Cyrus Kouandjio

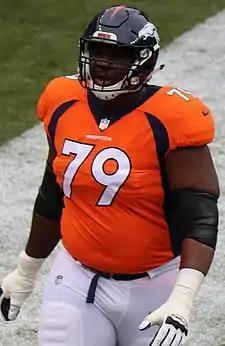
Kouandjio with the Denver Broncos in 2017

Cyrus Berenice Kouandjio (born July 21, 1993) is a Cameroonian former professional player of American football who was an offensive tackle in the National Football League (NFL). He played college football for the Alabama Crimson Tide, earning consensus All-American honors in 2013. He was selected by the Buffalo Bills in the second round of the 2014 NFL draft.